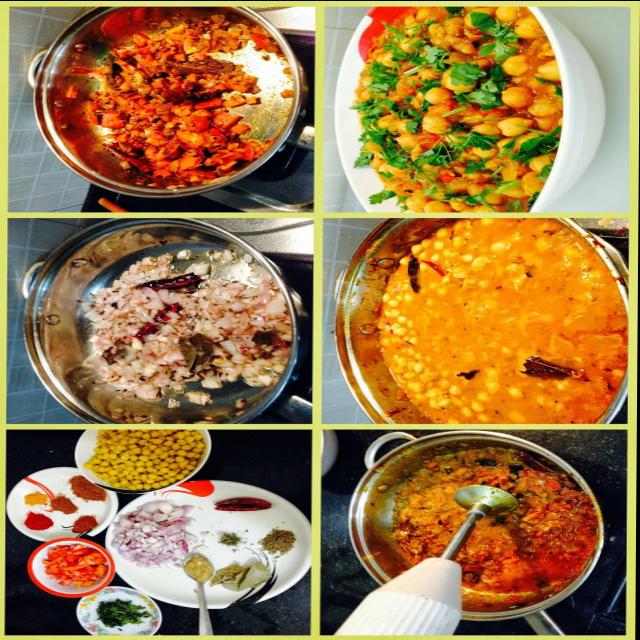
Dish: chole